Whitehall Lane

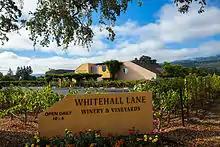
Whitehall Lane Winery in Napa Vallay, CA.

Whitehall Lane Winery was originally started by Art Finklestein and Alan Stein in 1979 on the 25 acre site that had first been planted back in the 1800s. They operated for over a decade before selling the winery to the Leonardini Family in 1993. Whitehall Lane owns 140 acres of vineyards in several of the Napa Valley's most fertile growing region, including Rutherford, St. Helena and Oak Knoll.